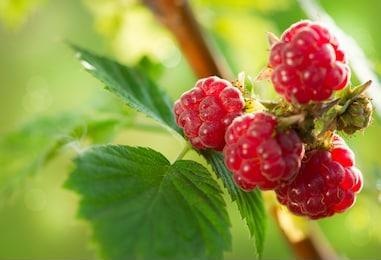
Label: raspberry